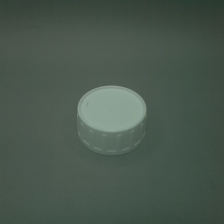
Color: white/transparent
Cap type: standard cap